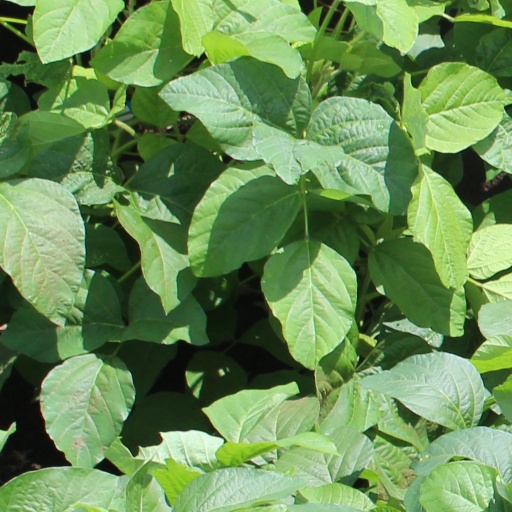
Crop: soybean